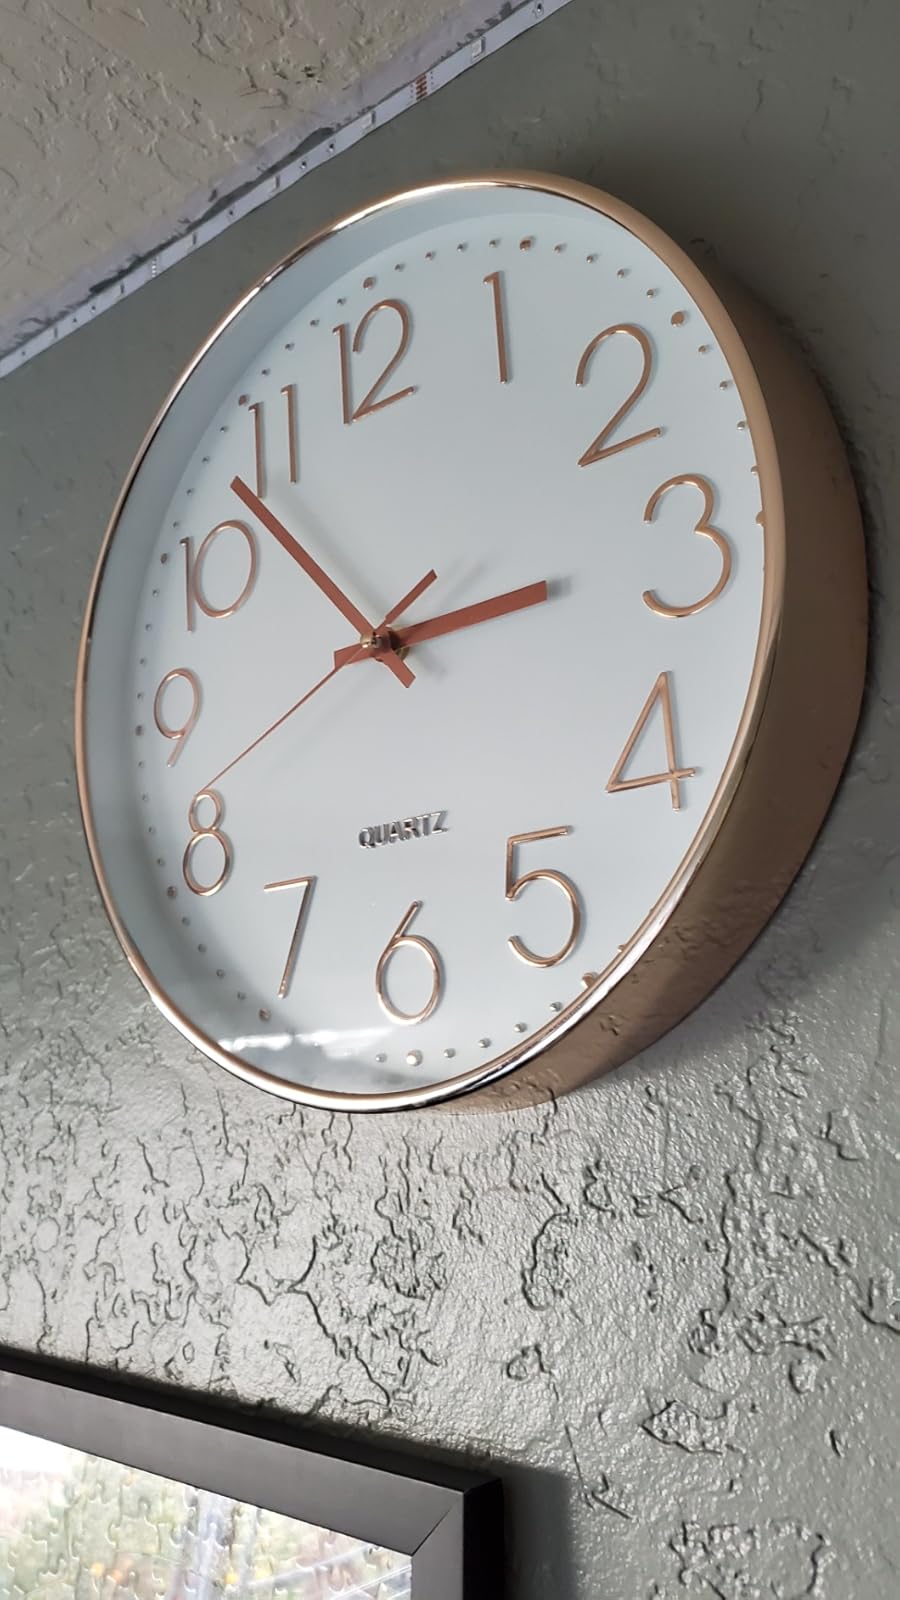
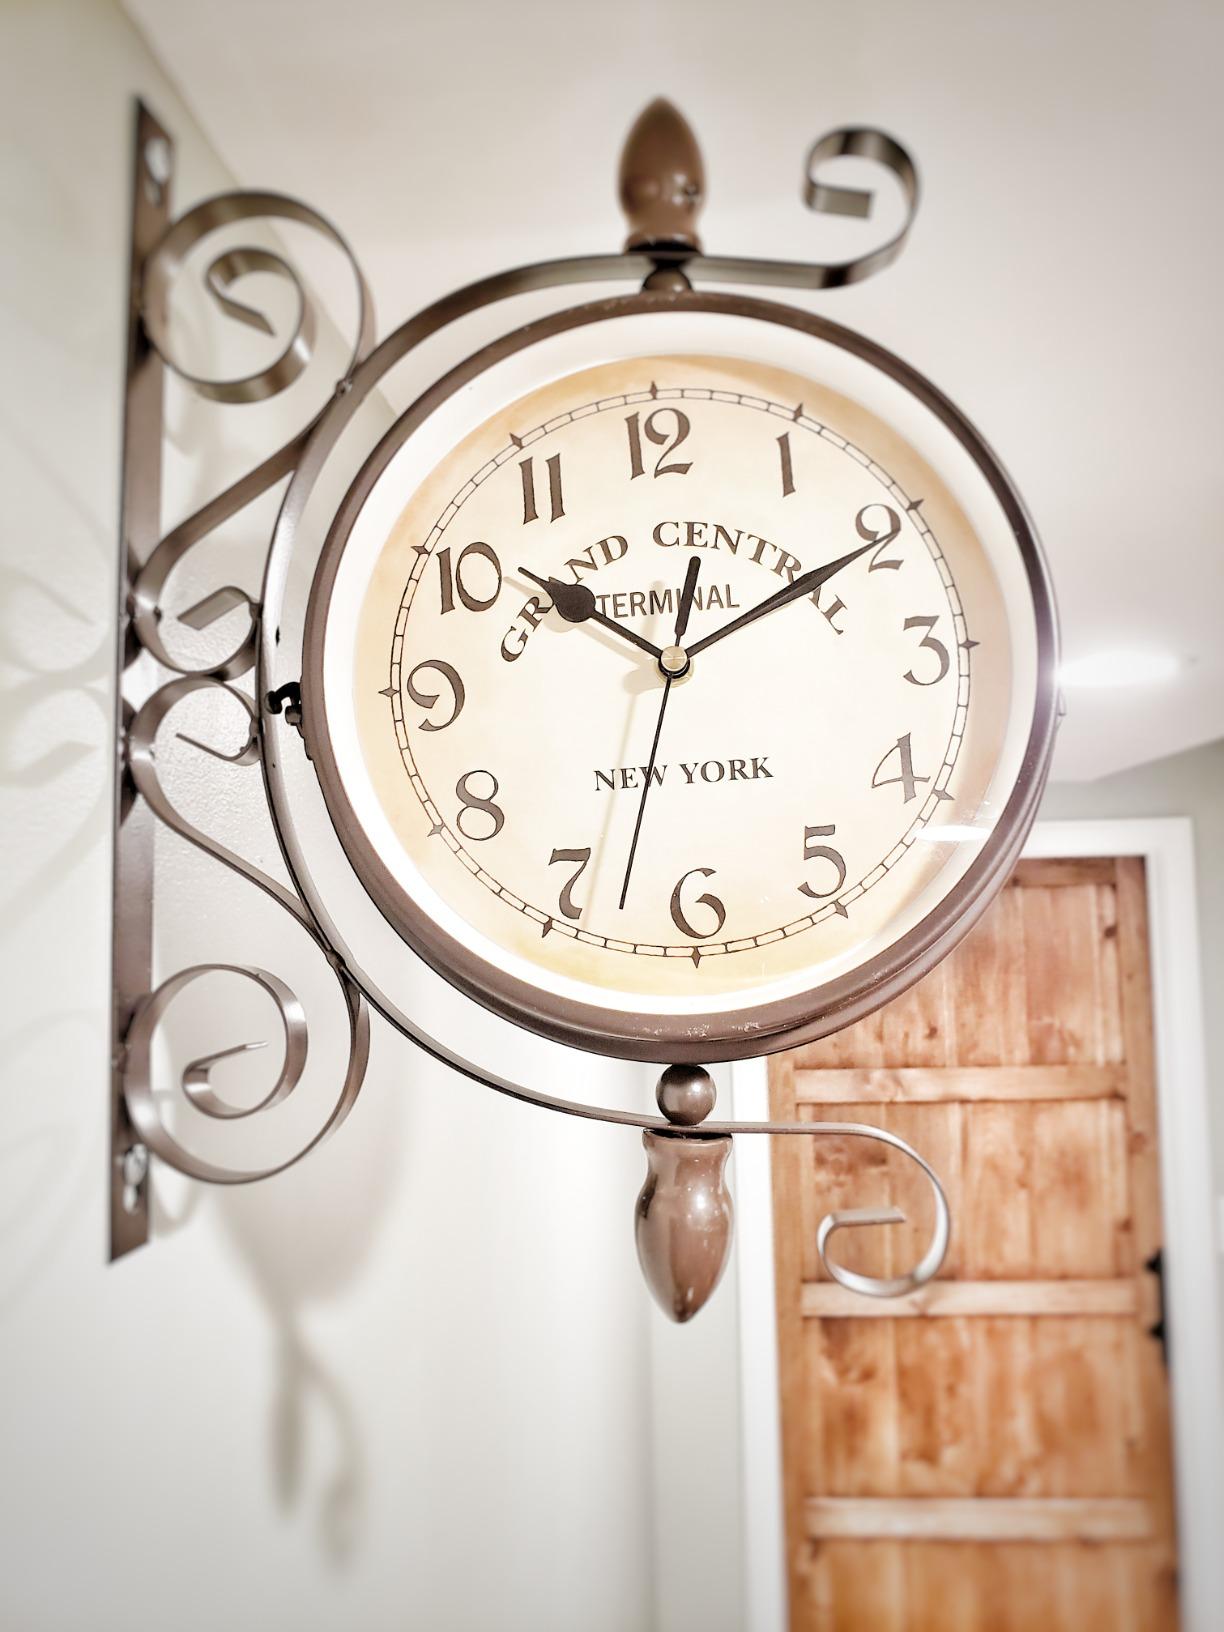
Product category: clock
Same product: no